Perpignan 9th Canton

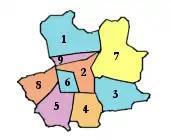
Cantons of Perpignan

The Perpignan 9th Canton is a French former canton of Pyrénées-Orientales department, in Languedoc-Roussillon. It was created 25 January 1982 by the decree 82–84. It had 14,815 inhabitants (2012). It was disbanded following the French canton reorganisation which came into effect in March 2015.